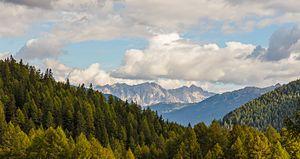
Le parc national du Stelvio, est le plus ancien parc national italien après celui du Grand-Paradis. Il a pour objet de protéger la faune, la flore et les paysages du massif alpin de l'Ortles-Cevedale. Il s'inscrit aussi dans une vision d'économie montagnarde durable dans les régions de Lombardie, Trentin et Tyrol du Sud.